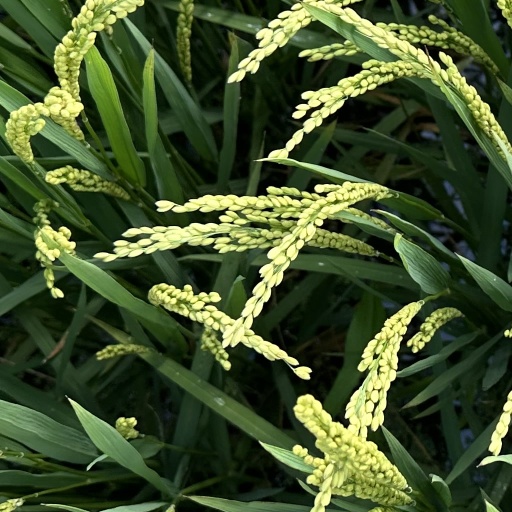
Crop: rice